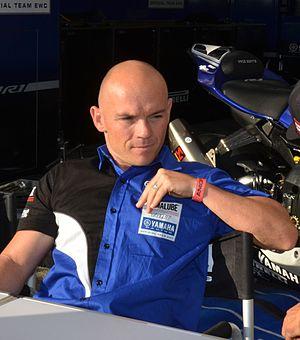
Sheridan Morais lors du Bol d'Or 2016